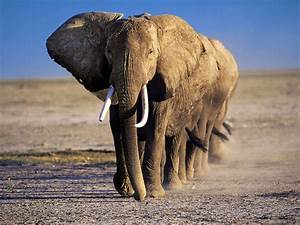
Label: elefante